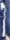
Number: 7